Kevin Duckworth Memorial Dock

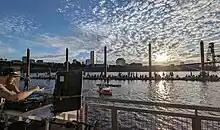
"Duckworth Summer Wednesdays" series participants at the dock in 2023

The dock has served as a memorial to Kevin Duckworth since 2009. In 2016, the Oregon State Marine Board considered a proposal from Daimler Trucking North America to relocate the dock to Swan Island to the company's headquarters. This move was approved by Oregon State Marine Board and Portland Parks & Recreation (PP&R). Human Access Project (HAP) intervened to stop this move from happening. The organization proposed improvements to the dock in 2017 by hiring landscape architect firm M.I.G. to reinvision the use of the dock as a non-motorized swimming and fishing dock that included swim ladders and bike racks.